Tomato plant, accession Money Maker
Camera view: bottom (45 deg); turntable rotation: 60 degrees
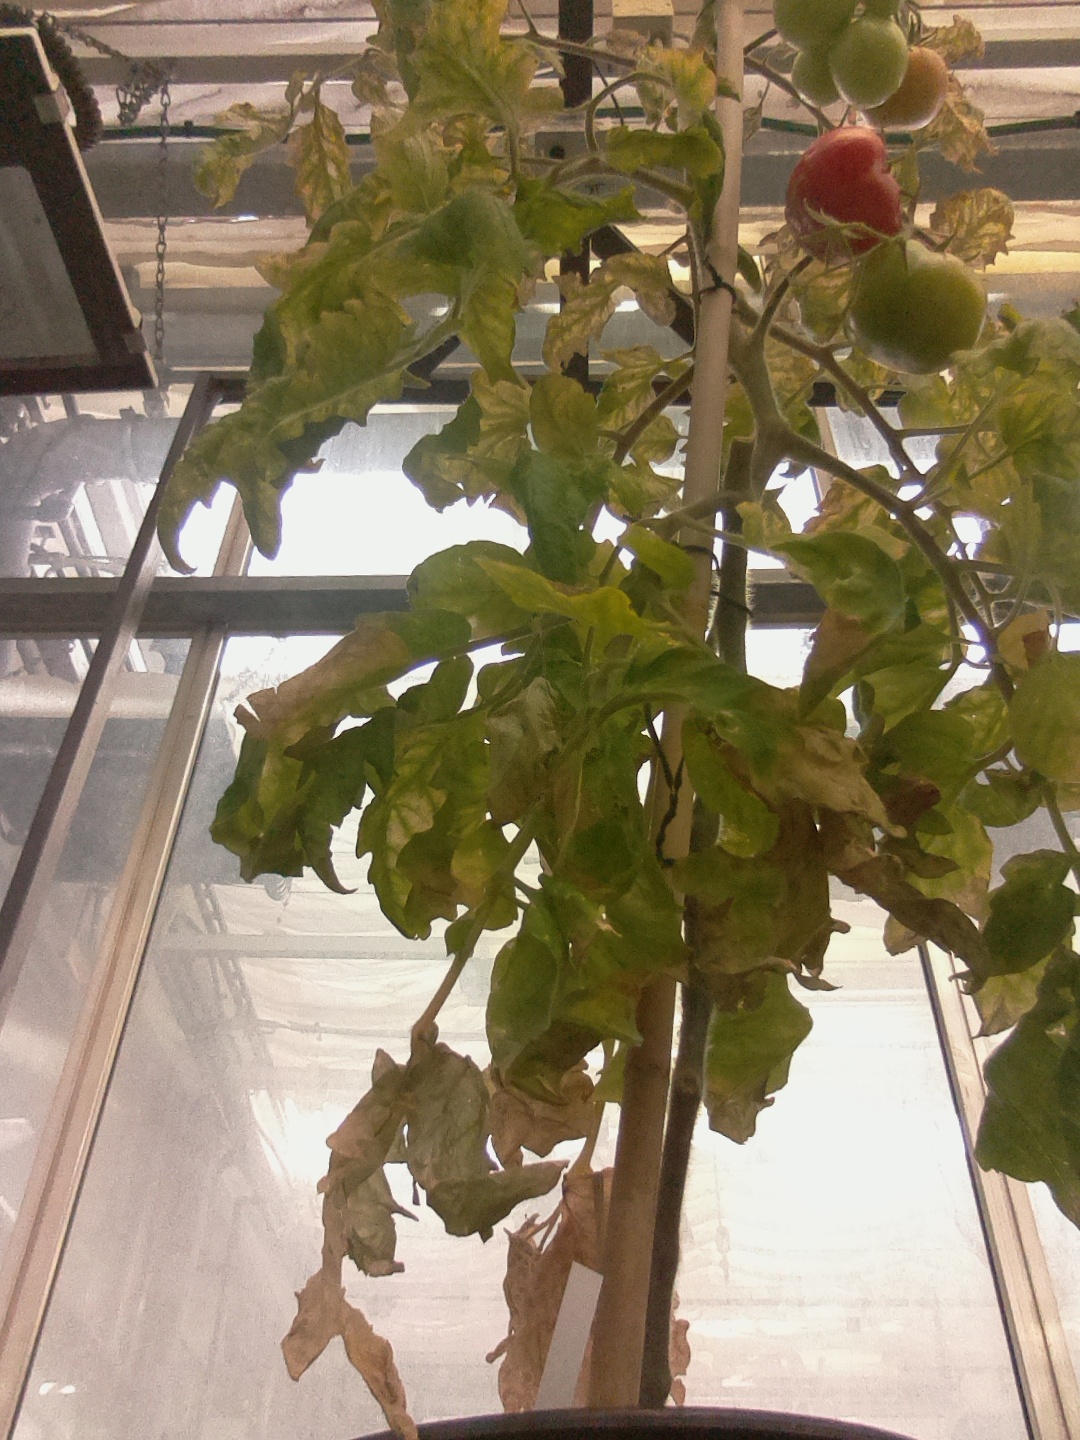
BBCH growth stage 84: 40%-50% of fruits show typical fully ripe color